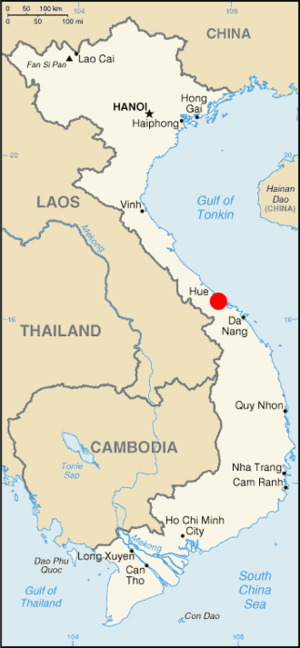
Vietnam Focus Hue Faite à partir de CarteVietnam.png